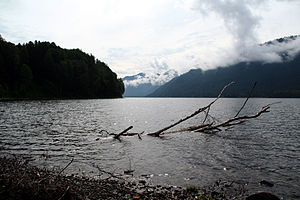
De gyldne bjerge i Altaj
Teletskojesøen
"De gyldne bjerge i Altaj blev optaget på UNESCOs verdensarvsliste i 1998 i henhold til kriterierne (x). De gyldne bjerge er beliggende i Altaj bjergene, og består af Katun naturreservatet, søen Teletskoye, bjerget Belukha og Ukokplateauet. UNESCOs beskrivelse af området starter: ""regionen repræsenterer det mest komplette forløb af vegetationszoner i forskellig højde i det centrale Sibirien, fra steppe, skov-steppe, blandet skov, subalpin vegetation til alpin vegetation"".